Arkangel (magazine)

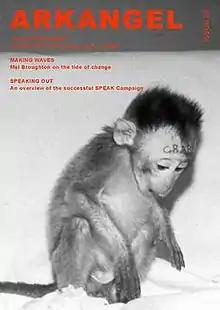
Arkangel Magazine #29. The front cover features the image of a macaque with the word "crap" written on his head, taken during a daylight raid by the Animal Liberation League, inside a Royal College of Surgeons (RCS) research facility in Kent, England, 1984.

Arkangel was a British-based bi-annual animal liberation magazine, first published in the winter of 1989. The magazine, which was sold internationally, covered global aspects of underground and overground animal rights campaigning, and promoted a vegan lifestyle. The magazine ceased publication in 1999.